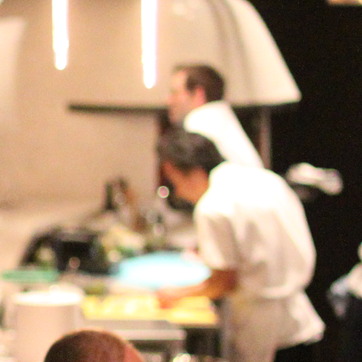
Material: skin